Nelson Antonio Denis

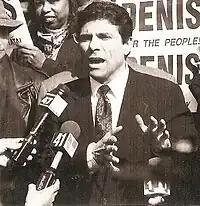
Assemblyman Nelson Denis

Before and during his years as an assemblyman, Denis conducted a neighborhood legal clinic that provided advocacy, advice, and free legal services to the residents of East Harlem.